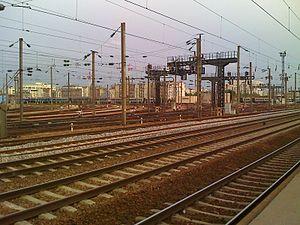
Chantier de triage àla gare de Clichy-Levallois, France